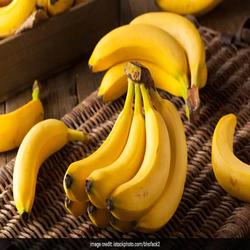
Label: Banana